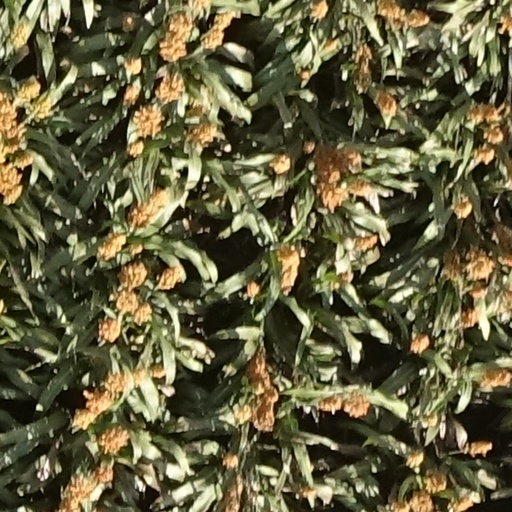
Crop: sorghum